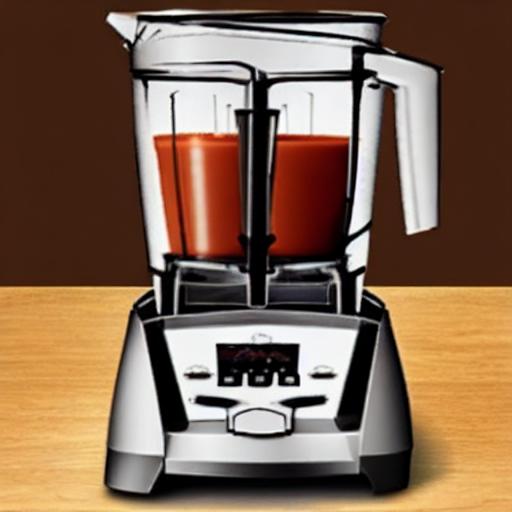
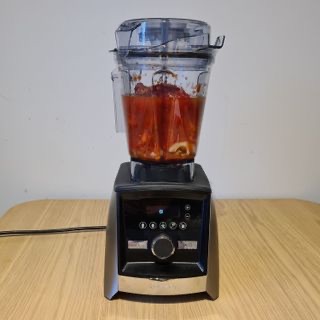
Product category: items_blender
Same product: no